Osas Saha

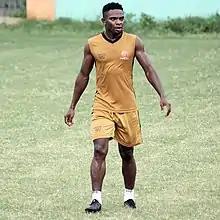
Osas training with TIRA-Persikabo in 2019

Osas Marvelous Ikpefua (born 23 October 1986), better known as Osas Saha, is a footballer who plays as a forward for Liga 2 club Persibo Bojonegoro. Born in Nigeria, he represented Indonesia at international level.